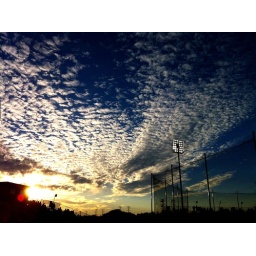
Sunset and cool clouds at a Lake County Fielders home game in Illinois.